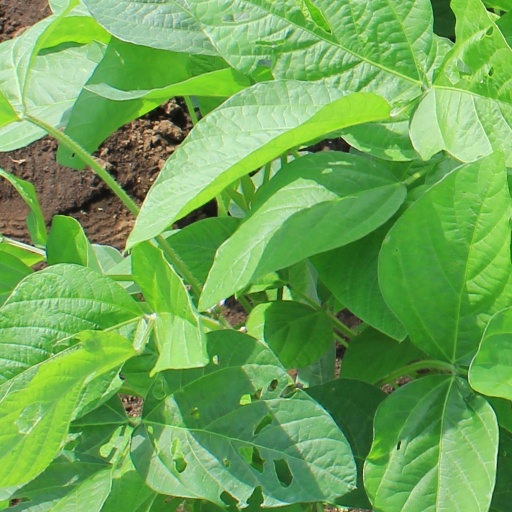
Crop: soybean